2001–02 Gillingham F.C. season

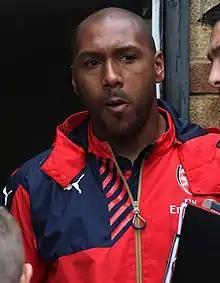
Jason Brown "(pictured in 2015)" made his debut for the club in March and retained the position of goalkeeper for the remainder of the season.

On 5 March, 19-year-old Jason Brown made his debut for the club, replacing Vince Bartram as starting goalkeeper. Brown had joined the club a year earlier but had never previously been able to displace Bartram from the team; Hessenthaler named him in the starting line-up for the match against Grimsby Town after Bartram had been criticised for his recent performances. Although Brown conceded an early goal, Gillingham won 2–1 with goals from Paul Shaw and Ipoua; Hessenthaler described Brown's performance as "superb", and he retained the starting goalkeeper position for the remainder of the season. Four days later, the team drew 0–0 with Sheffield Wednesday, who were 20th in the league table going into the game; Richard Copeman of "The Sunday Telegraph" wrote that Brown "was in superb form". A week later, Gillingham beat Nottingham Forest 3–1; the scores were level with ten minutes remaining but both King and Browning scored in the closing stages. On 19 March, Onoura scored an early goal against Norwich City, and Brown saved a penalty kick to ensure that Gillingham were in the lead at half-time, but Norwich, who had a slim chance of making the promotion play-offs, dominated the second half and scored twice to secure victory. The result meant that, with six games remaining and therefore a maximum of 18 more points available, Gillingham were 10 points below the play-off places and 14 points above the relegation positions.